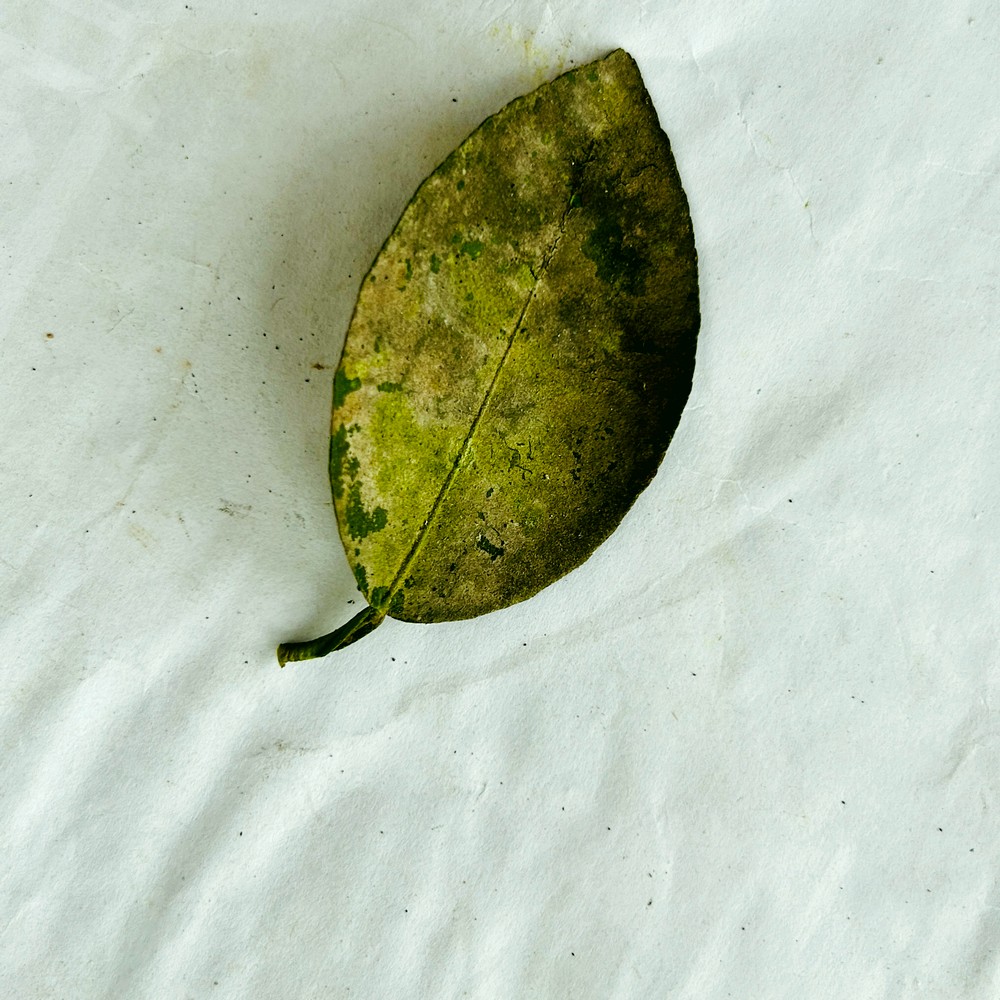
Label: Sooty Mould